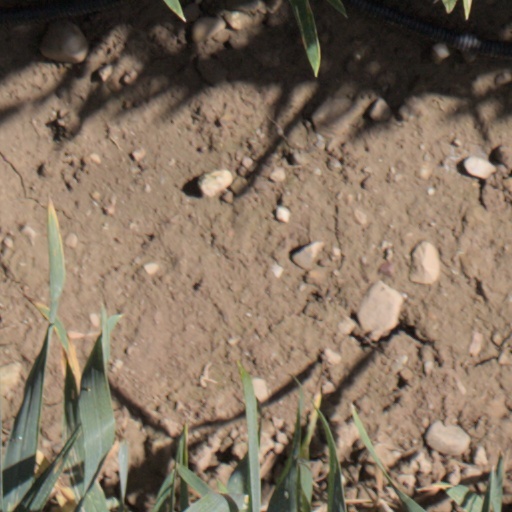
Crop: wheat